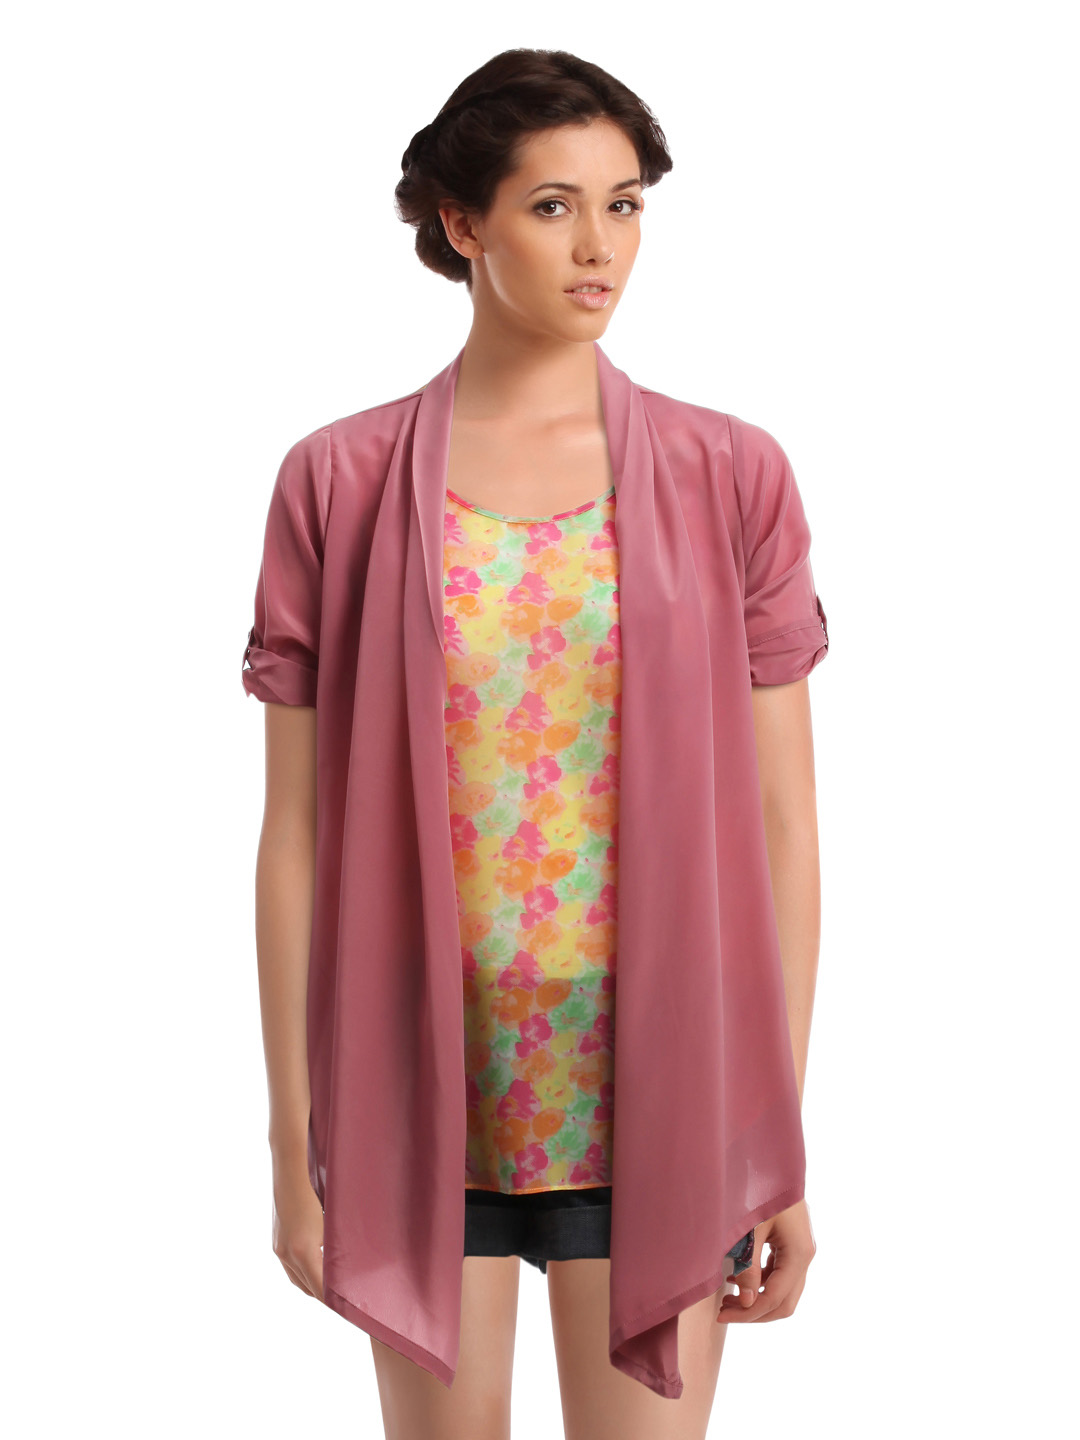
Femella Women Pink Summer Cape Top
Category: Apparel / Topwear / Tops
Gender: Women
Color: Pink
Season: Summer 2012
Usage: Casual